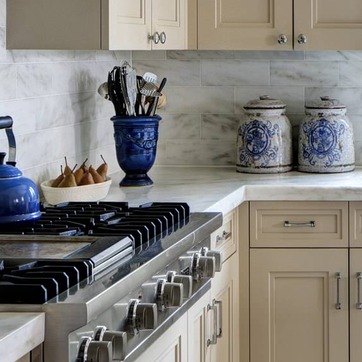
Material: polishedstone